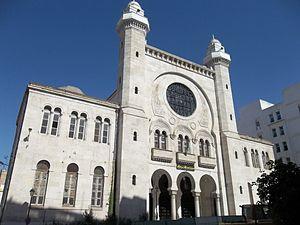
Mosquée Abdallah Ibn Salam, ancienne Synagogue d'Oran, après les travaux de restauration, en 2011.
Oran et « la Joyeuse », est la deuxième plus grande ville d’Algérie et une des plus importantes villes du Maghreb. C'est une ville portuaire de la mer Méditerranée, située dans le nord-ouest de l'Algérie, à 432 km de la capitale Alger, et le chef-lieu de la wilaya du même nom, en bordure du golfe d'Oran.
La Grande Synagogue d’Oran, est construite et consacrée en 1880 à l'initiative de Simon Kanoui, mais son inauguration a lieu seulement en 1918.
Il n'existe pas de recensement officiel en matière de religion en Algérie. Il est estimé que l'islam est la religion de 98 à 99 % des Algériens. L'État algérien en a fait la religion d'État dans le cadre de la référence religieuse algérienne. Le droit à la liberté de conscience et d'opinion sont inscrits dans la constitution algérienne qui ne mentionne pas la liberté religieuse. Cependant, d'autres lois garantissent aux non-musulmans de pratiquer leurs rites religieux, dans les limites de certaines réglementations et une loi de 2006 interdit le prosélytisme - visant des musulmans et ayant pour but leur conversion à un autre culte - et la pratique d'autres cultes en dehors des édifices religieux autorisés